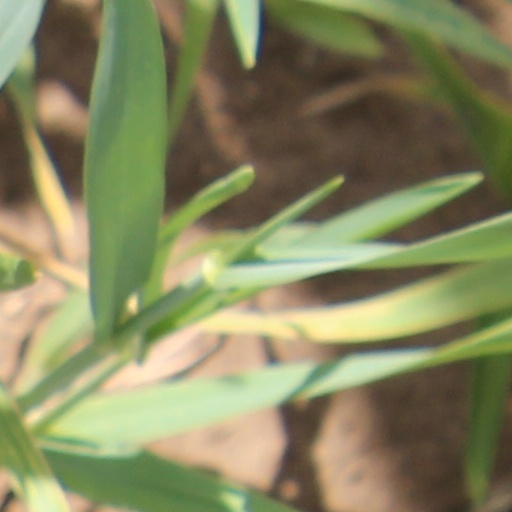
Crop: wheat